Samaritans

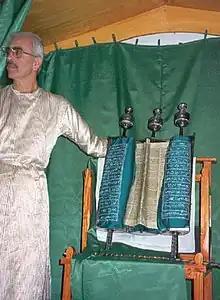
A Samaritan and the Samaritan Torah

There were 1 million Samaritans in biblical times, but in recent times the numbers are smaller. There were 100 in 1786 and 141 in 1919, then 150 in 1967. This grew to 745 in 2011, 751 in 2012, 756 in 2013, 760 in 2014, 777 in 2015, 785 in 2016, 796 in 2017, 810 in 2018 and 820 in 2019. The Samaritan community dropped in numbers during the various periods of Muslim rule in the region. The Samaritans could not rely on foreign assistance as much as the Christians did, nor on a large number of diaspora immigrants as did the Jews. The once-flourishing community declined over time, either through emigration or conversion to Islam among those who remained.